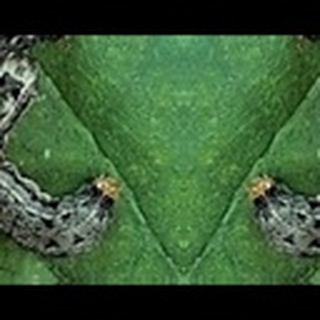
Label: cotton_army_worm